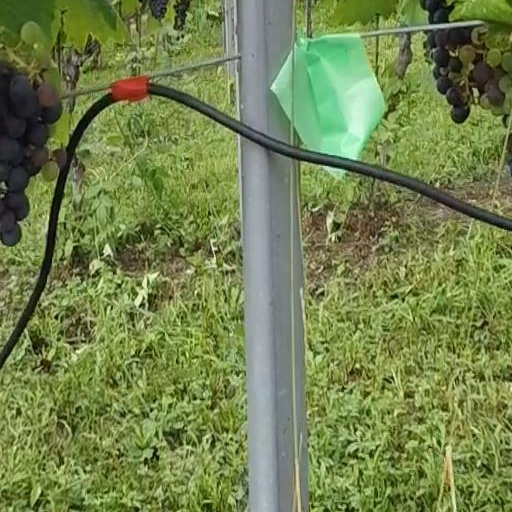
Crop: grape